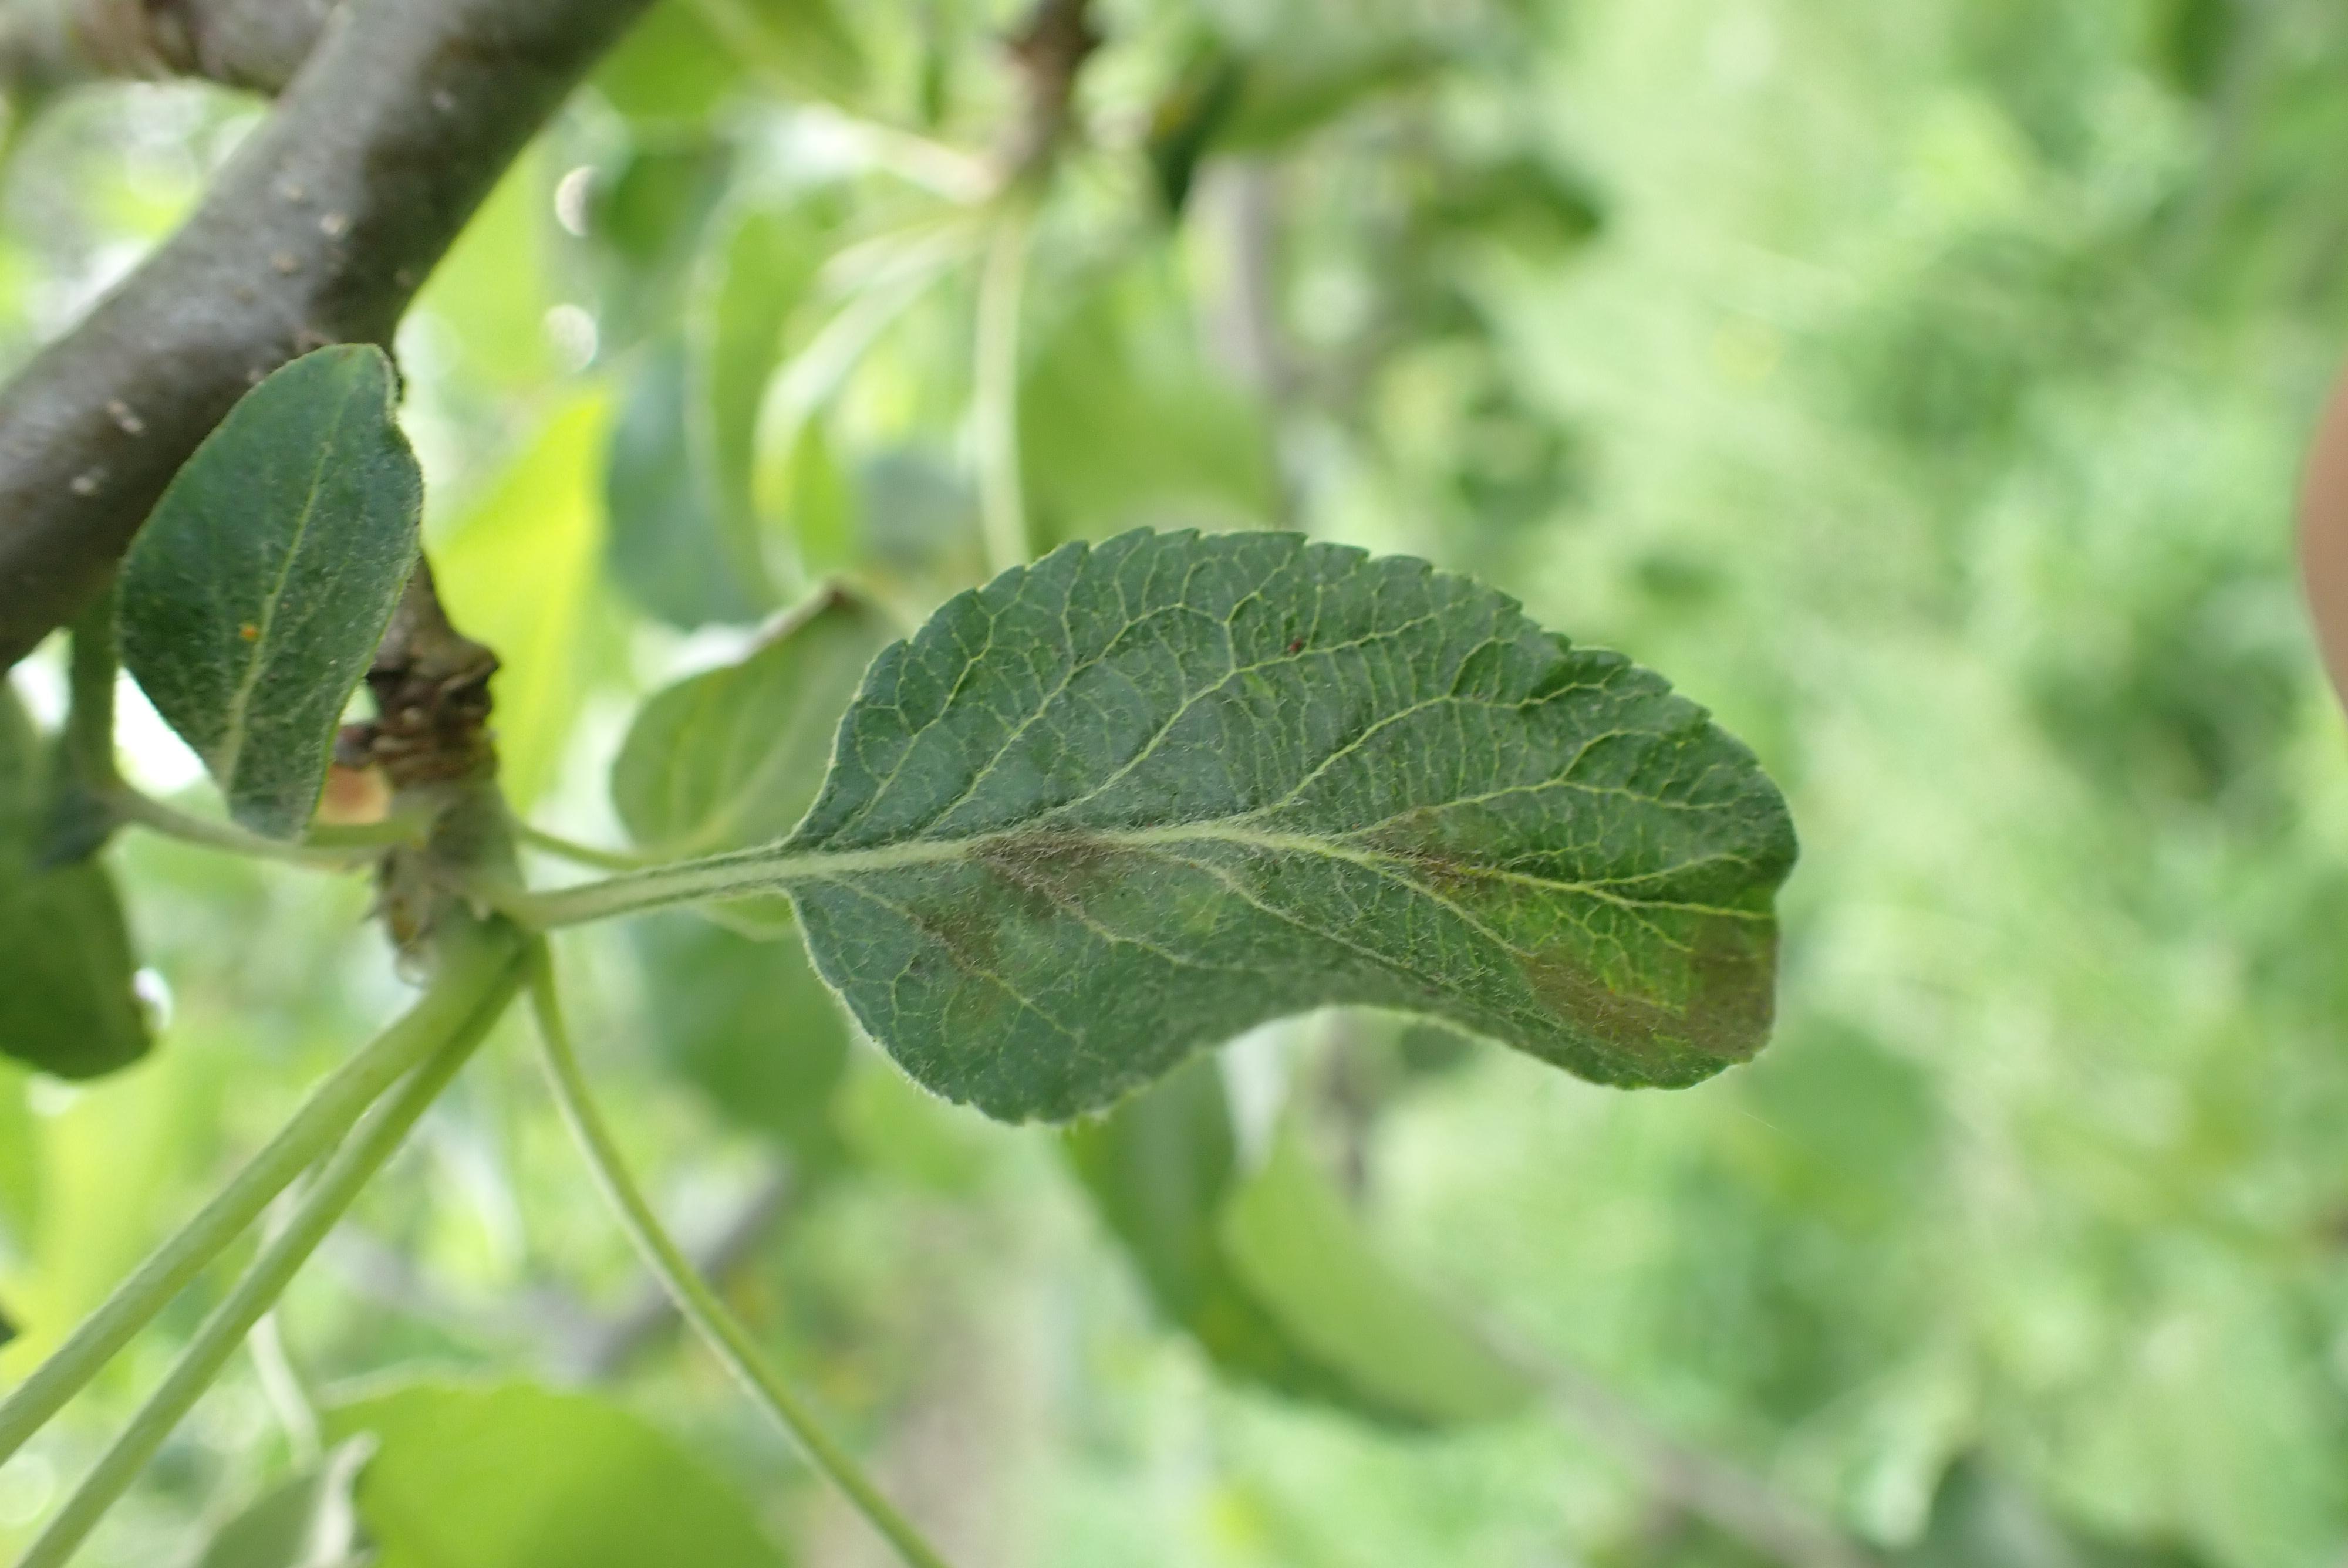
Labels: scab